De Beauvoir Town

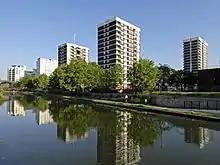
De Beauvoir Estate, completed in 1971

In 1907, the Fifth Congress of the Russian Social Democratic Labour Party was held at the Brotherhood Church on the east side of Southgate Road. Attendees included Lenin, Stalin, Maxim Gorky, Rosa Luxemburg and Leon Trotsky. The congress debated strategy for a communist revolution in Russia and strengthened the position of Lenin's Bolsheviks.